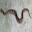
Label: snake